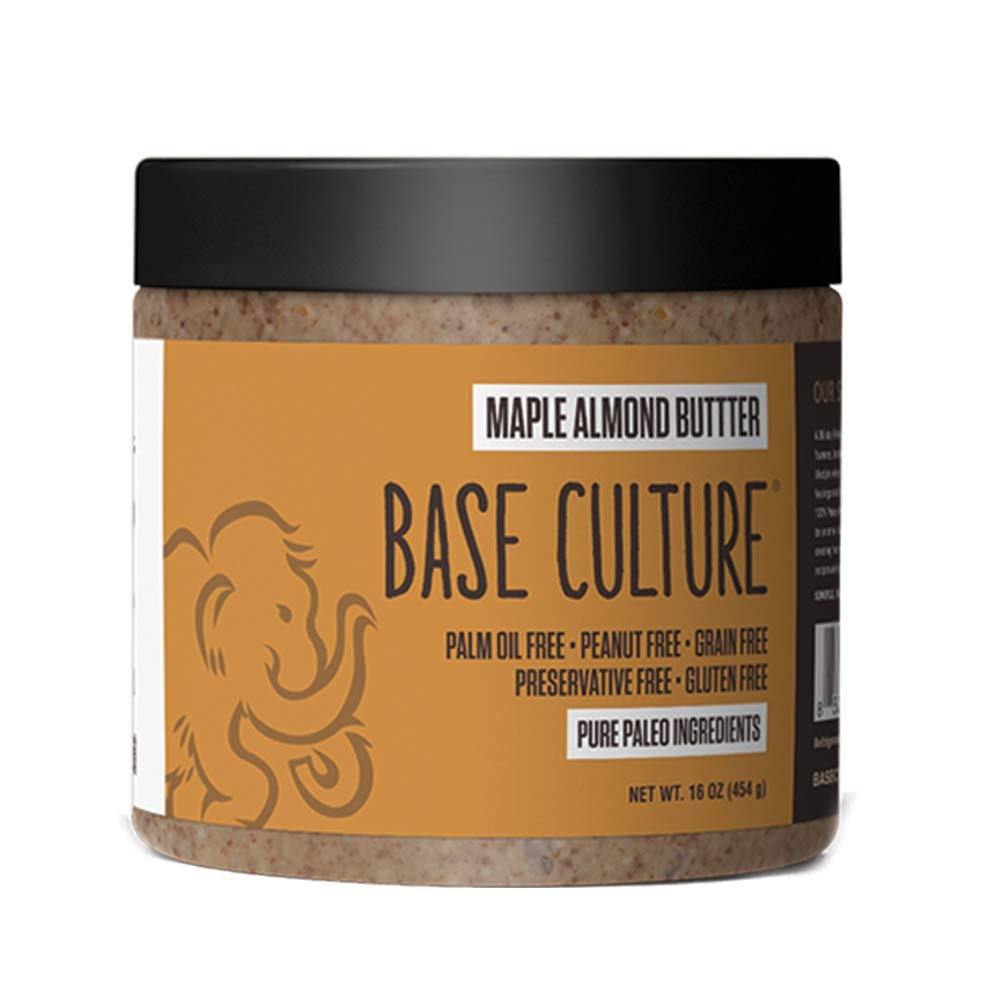
Item Name: Base Culture Almond Butter, Maple | All Natural 100% Paleo Certified, Gluten Free, Grain Free, Non GMO, Dairy Free, Soy Free, Keto Friendly & No Added Sugar | 16oz, 1 Count
Bullet Point 1: OUR CULTURE: At Base Culture, we believe in the primal integrity of each of our delectable creations. Grain free. Gluten Free. Dairy free. Non-GMO, Soy free. and Paleo Certified. We’ve re-imagined our old favorite treats (brownies and almond butter, anyone?) and regular meal staples, in their purest, healthier form, using only ingredients that fuel our body. And, we’ve worked hard to create an eclectic array of options, so your paleo snacks and indulgences can always feel brand new.
Bullet Point 2: PALEO ALMOND BUTTER: We know that almonds are almost perfect on their own. We love a perfectly salted almond as a quick snack or blended in our paleo protein shake. That’s why we created almond butter with just one main ingredient. So many almond butters out there were causing that same shock factor when we looked at the nutritional label. Why aren’t almonds good enough on their own? What’s the need for the addition of sugars and oils? Base Culture features four distinct flavors - original, cinnamon, maple, and gingerbread - we boast an almond butter that lives up to its name: the purity of
Bullet Point 3: COMMONLY ASKED QUESTIONS: New to the paleo diet? Let us do our best to explain our almond butter. This is 100% Gluten, Grain, Dairy, GMO, and Soy Free. Natural oils will rise to the top of the jar, please stir every time upon opening. There are no added oils or sugars. There are no wheats or grains, or artificial ingredients in any of our items. Contains no peanuts, all our products are made in our own peanut free facility located in Clearwater, FL. All products are certified Non-GMO and Gluten Free. Lastly, we are a woman owned business certified by WBENC.
Bullet Point 4: HOW TO STORE ALMOND Butters: We HIGHLY recommend storing our almond butters in the refrigerator. Our almond butters are created with only 100% all-natural ingredients and ZERO preservatives to provide you with the best gluten free snack option possible. Without preservatives the average shelf life is shortened. In the freezer it will last up to 9 MONTHS and in the fridge it will last 2 WEEKS. PLEASE GET THE PRODUCT TO A COLD PLACE AS SOON AS YOU RECEIVE YOUR PACKAGE, so you can enjoy it for a longer period of time! Because our products are made from seeds and nuts, you do not have to worry abo
Bullet Point 5: YOU COME FIRST: Bottom line, we want you to be happy. You have absolutely no need to worry about getting an unsatisfactory product. We promise to return your money or send a replacement if you are not happy with your purchase. Just reach out and let us know how we can make your experience as great as it can possibly be!
Value: 16.0
Unit: Ounce

Price: 14.55